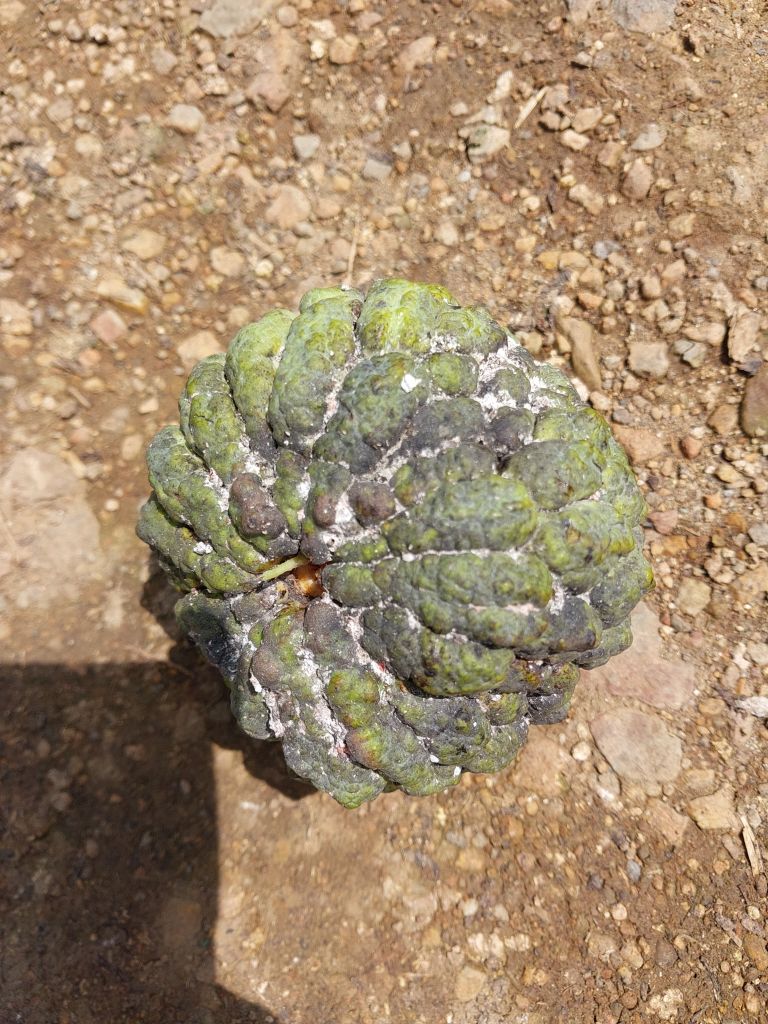
Disease label: Blank Canker